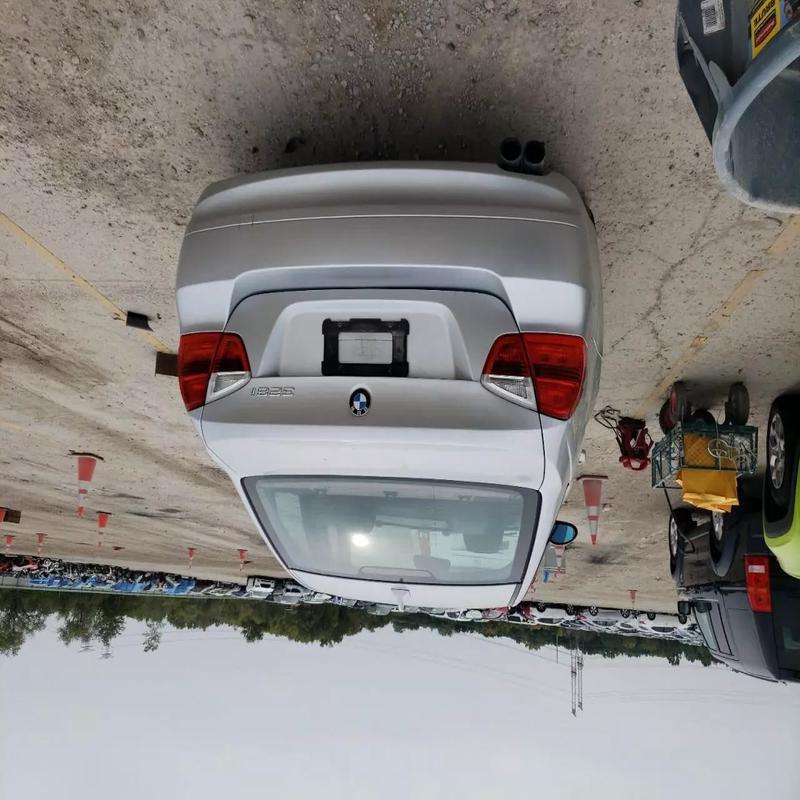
Aucun dommage détecté.
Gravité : aucun